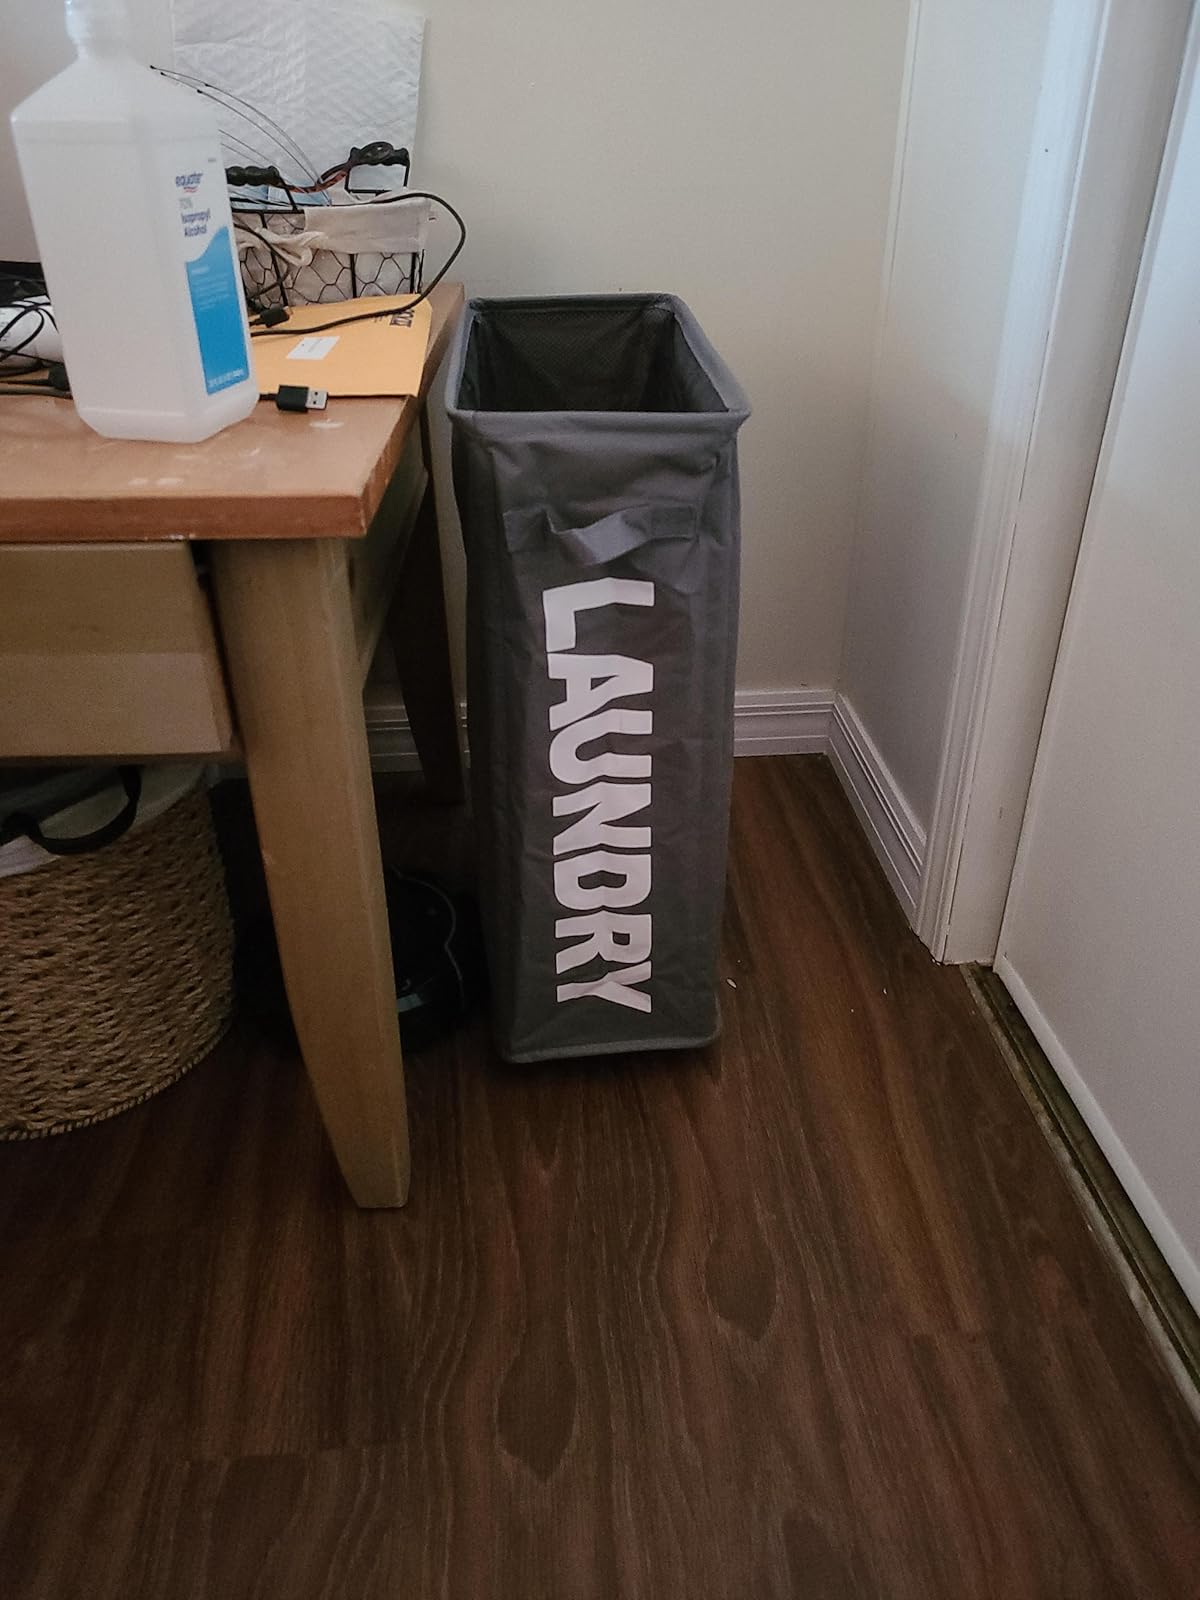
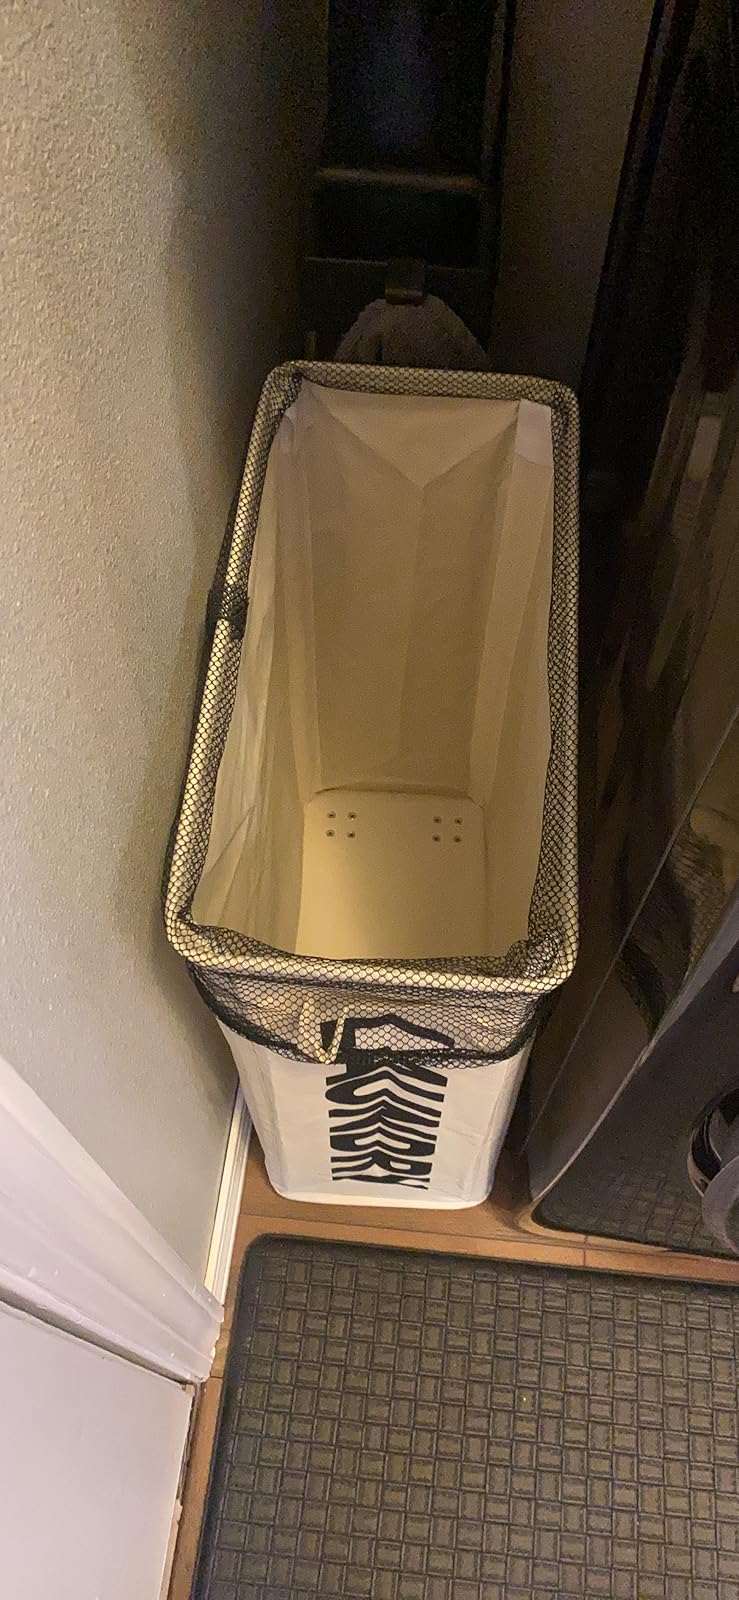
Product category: items_hamper
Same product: no